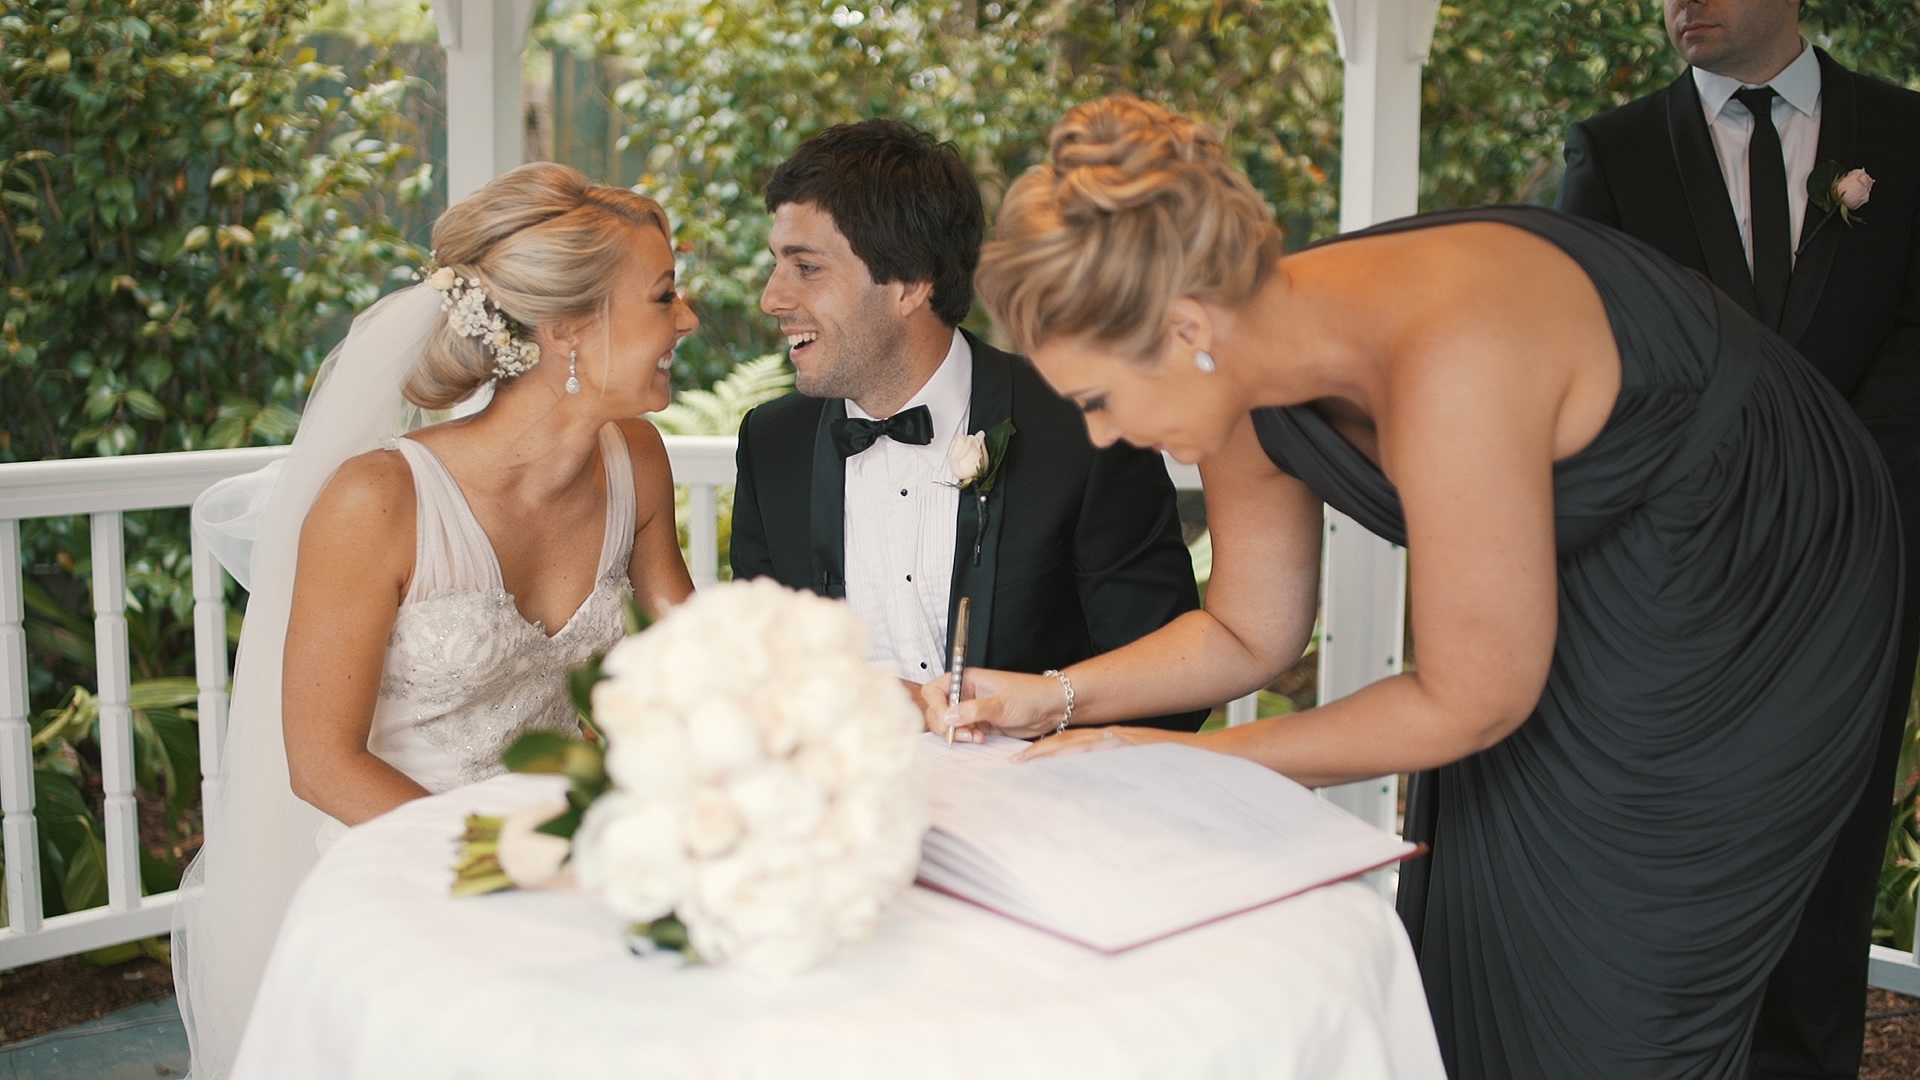
man, woman, love, couple, wedding, bride, groom, marriage, ceremony, melbourne, floristry, wedding reception, big day